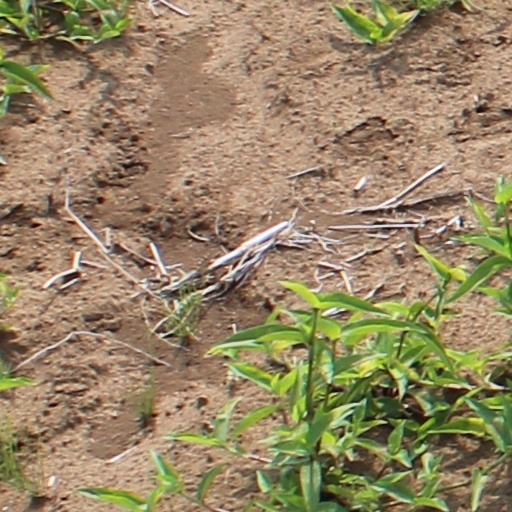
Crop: wheat